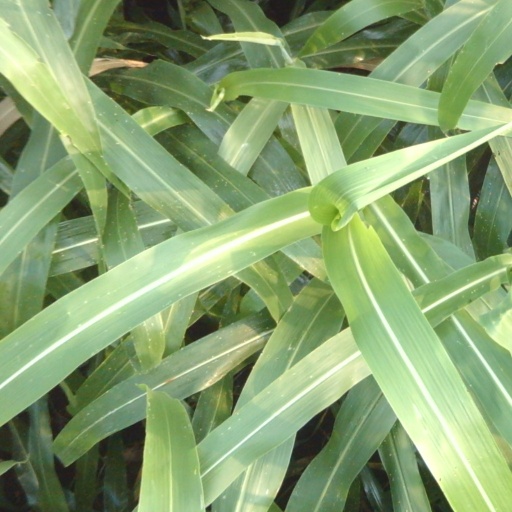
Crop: sorghum